Ankara University Faculty of Dentistry

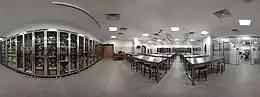
Anatomy Laboratory at the Ankara University Faculty of Dentistry

In September 1963, at the request of the Ankara University Faculty of Medicine Board of Professors, a new report was prepared by Cihat Borçbakan, Professor of Maxillofacial and Plastic Surgery at the Gülhane Military Medical Academy and a lecturer of maxillofacial surgery at the Ankara University Faculty of Medicine Ear Nose and Throat Clinic. The regulations approving the college were published in the Official Gazette in December 1963 under number 11581 and were subsequently enacted.